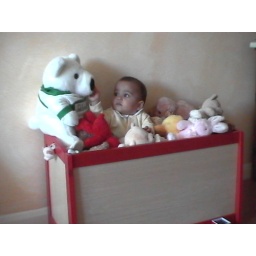
O looking at benny bear in box